Alpes-Maritimes's 1st constituency

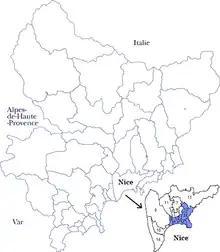
Alpes-Maritimes in metropolitan France

The 1st constituency of Alpes-Maritimes is a French legislative constituency located on the country's Mediterranean coast, in its southeastern Alpes-Maritimes department. Since 2007, its representative to the National Assembly has been Éric Ciotti of The Republicans (LR).